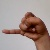
The image shows a hand gesture representing the letter 'J' in Indian Sign Language.